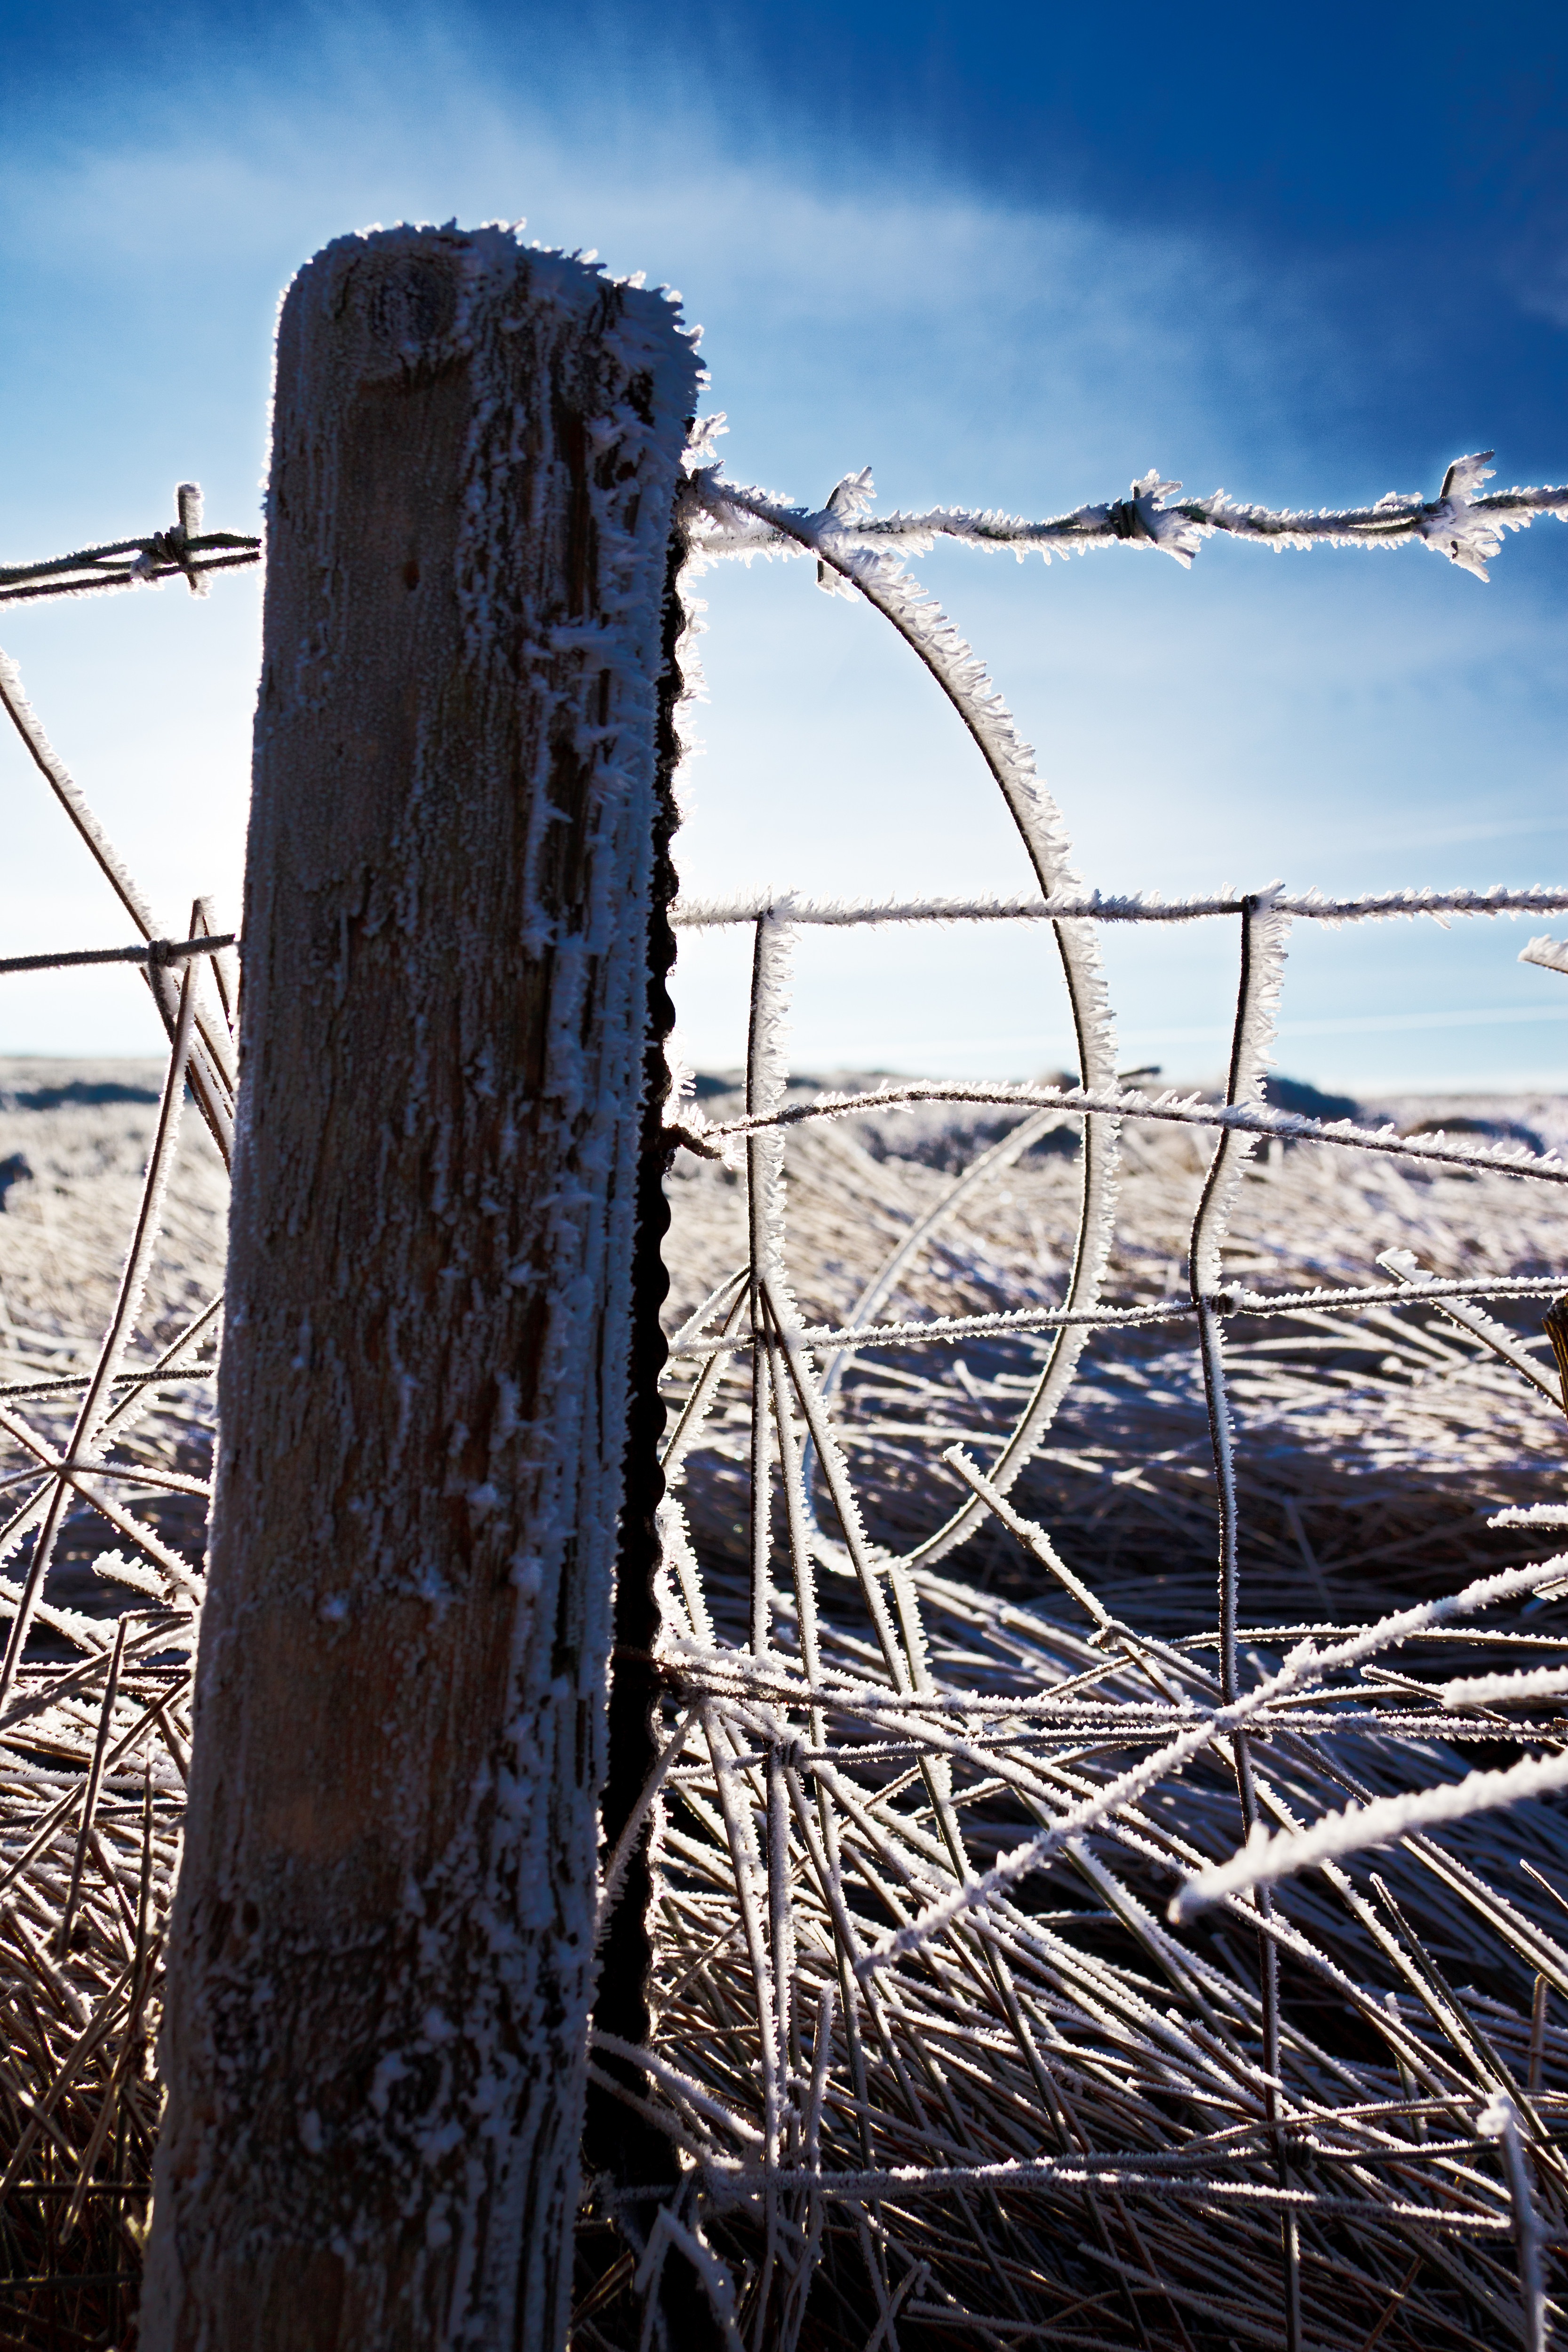
sea, coast, tree, water, nature, snow, cold, winter, fence, post, sky, wood, morning, frost, ice, reflection, tower, freeze, blue, season, icy, frosty, hoarfrost, hoar, outdoor structure